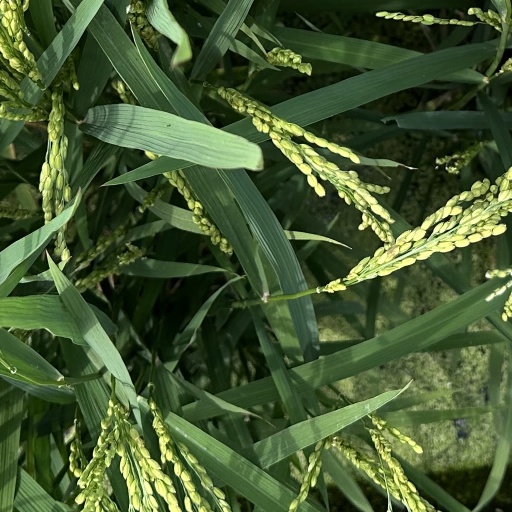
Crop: rice